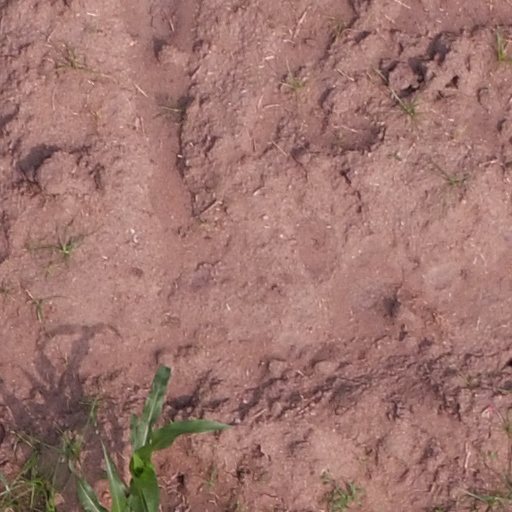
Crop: maize; corn